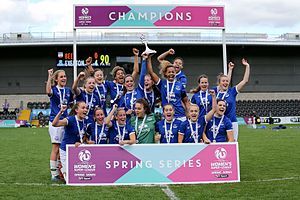
Everton F.C. (kvinder) / Aktuel trup
Everton fejrer, at de vandt FA WSL 2 Spring Series
Everton Football Club Women er en engelsk fodboldklub for kvinder, hjemmehørende i byen Liverpool. Holdet konkurrerer i FA WSL 1, som er Englands næsthøjeste række indenfor fodbold for kvinder. Everton Ladies blev etableret i 1983 som Hoylake W.F.C.. De er nu en del af Everton F.C. men spiller deres hjemmekampe på Walton Hall Park, og har tidligere spillet på Halton Stadium i Widnes, der var Widnes Vikings hjemmebane. Holdet har vundet Premier League National Division engang, Premier League Cup engang og FA Women's Cup to gange. Fra 2002 til 2012 blev holdet trænet af forhenværende anfører Mo Marley og trænes nu Willie Kirk.